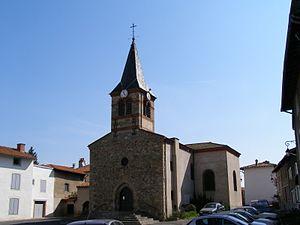
Église de l’Assomption Epoque de construction
Leigneux est une commune française située dans le département de la Loire en région Auvergne-Rhône-Alpes, et faisant partie de Loire Forez Agglomération.
Cet article recense les sites naturels protégés dans la Loire, en France.